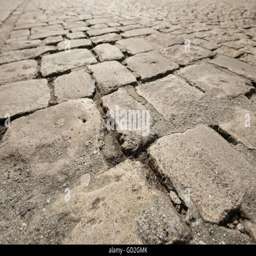
ancient cobbles on a road in the backlight